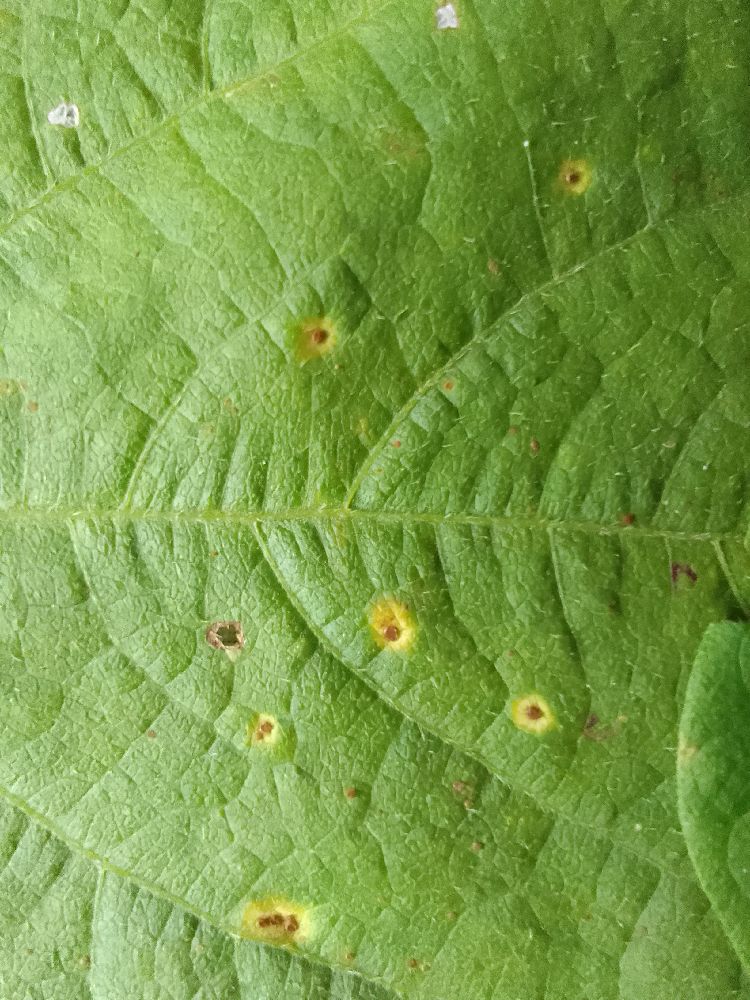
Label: rust